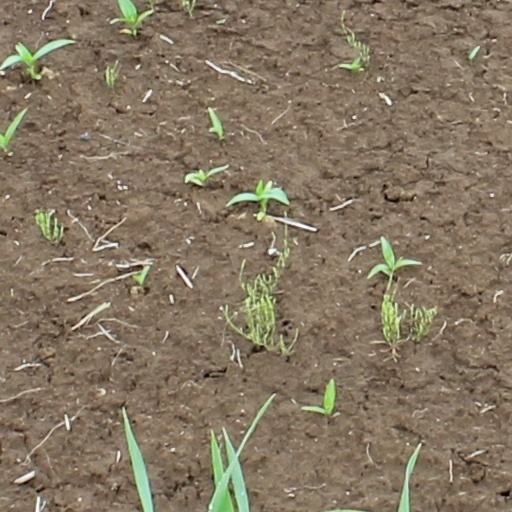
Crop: wheat